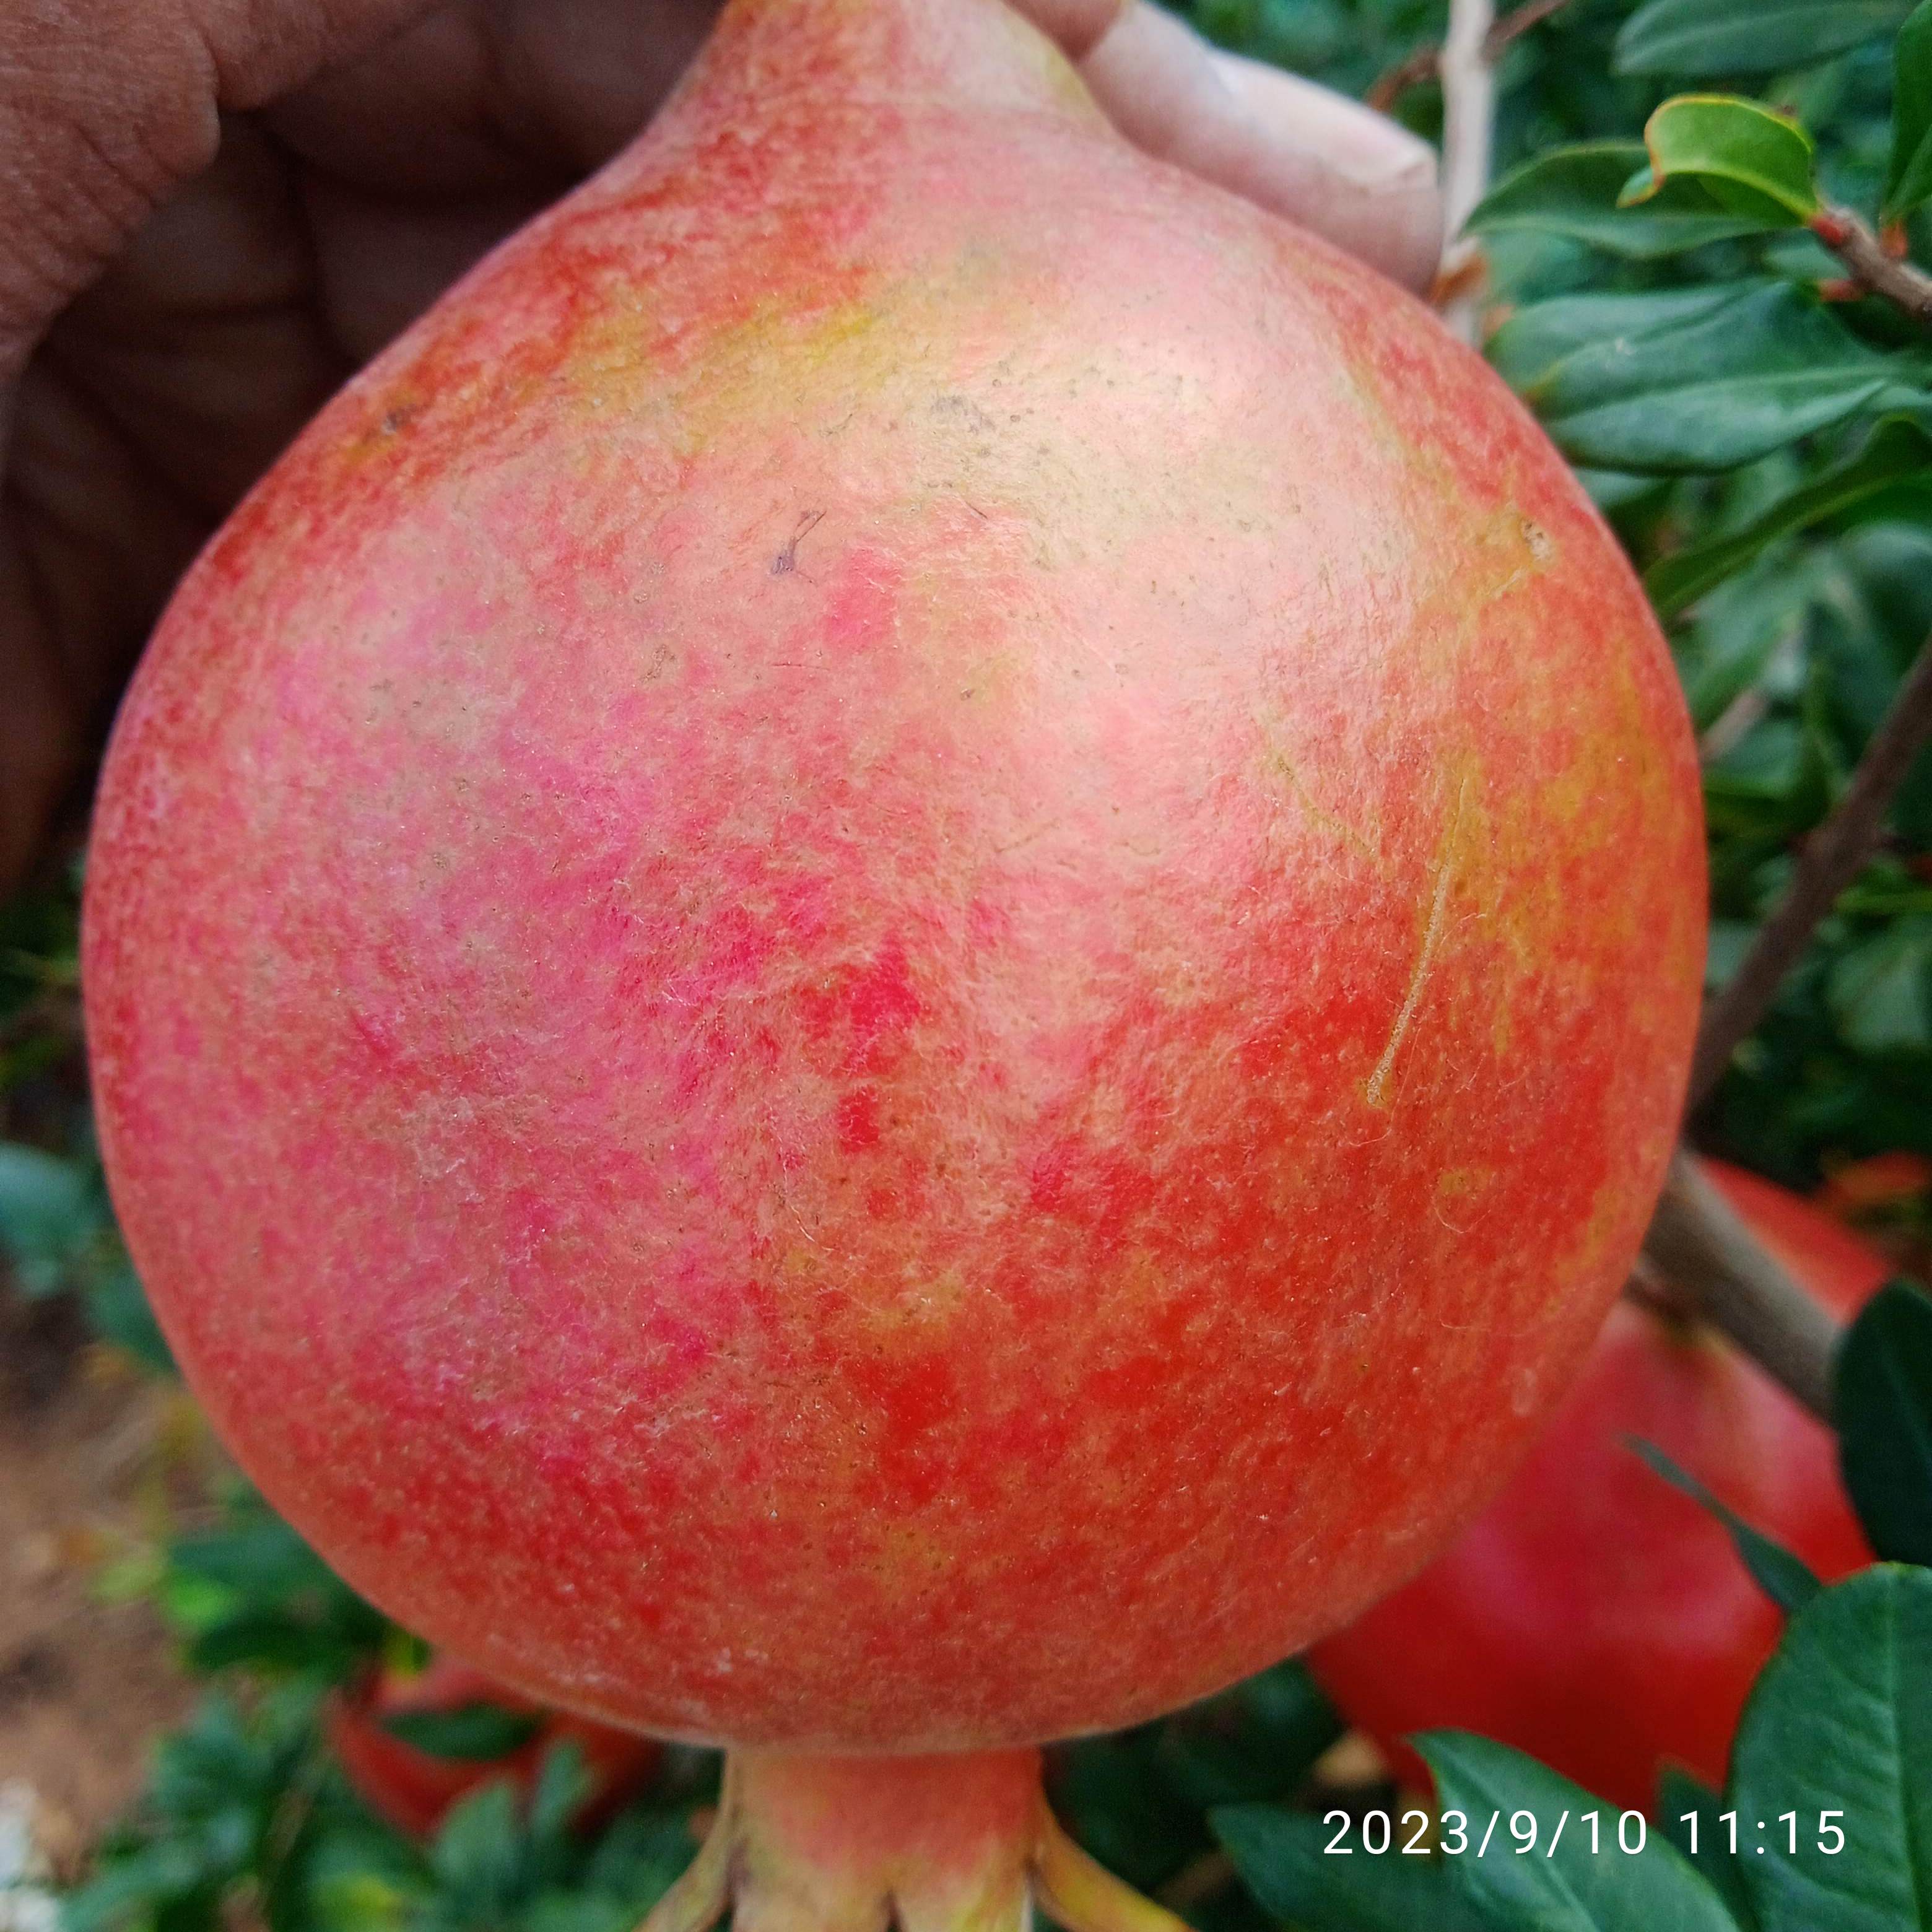
Label: Healthy